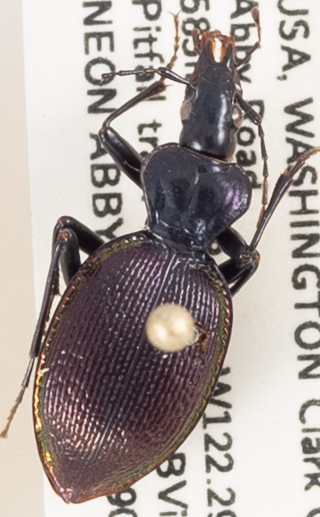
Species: Scaphinotus marginatus
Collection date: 2019-09-03 04:00:00
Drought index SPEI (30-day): -0.024
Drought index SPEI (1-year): -2.09
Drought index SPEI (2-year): -2.09